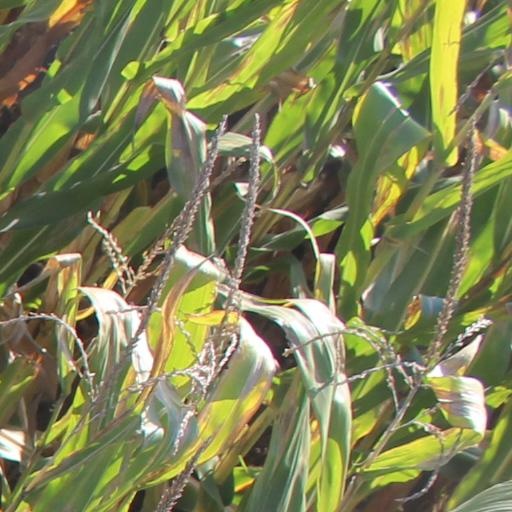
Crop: maize; corn